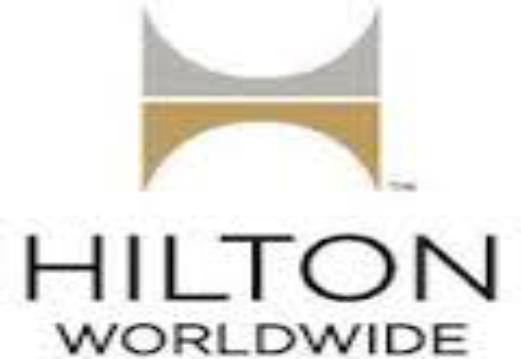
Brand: Hilton Worldwide-3
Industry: Others